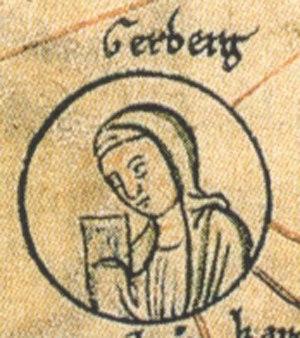
Gerberge de Saxe, née vers 913/914 à Nordhausen et morte le 5 mai d'une année inconnue, entre 969 et 984, issue de la dynastie des Ottoniens, fut duchesse de Lotharingie, puis reine de France par son mariage avec le roi carolingien Louis IV d'Outremer.
La reine de France est l'épouse du roi de France.